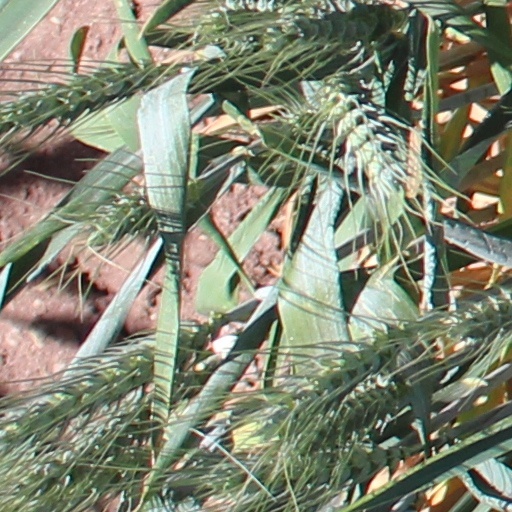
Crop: wheat